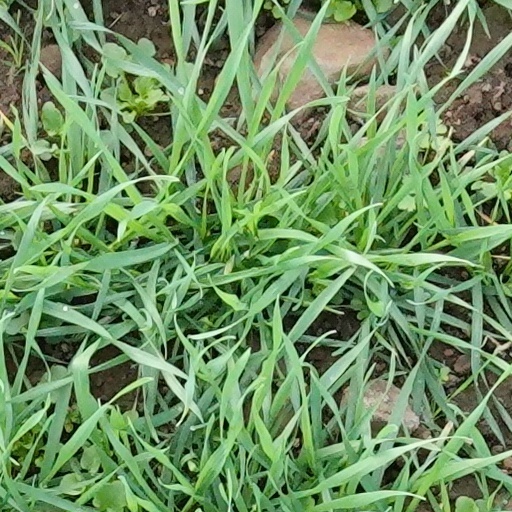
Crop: wheat